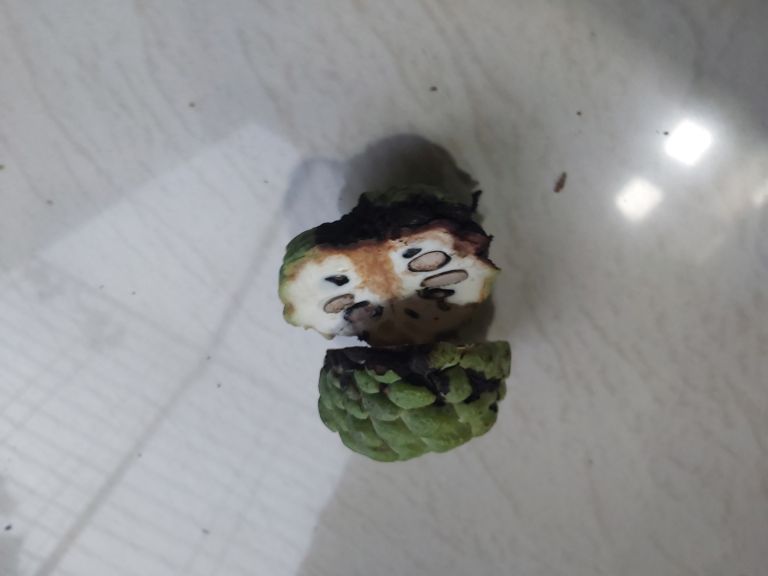
Disease label: Diplodia Rot